Hugo: Jungle Island

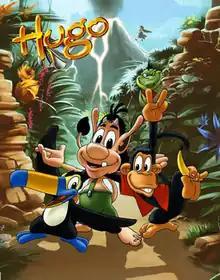

Hugo: Jungle Island was an interactive television program that was created as an improved replacement of the early 1990s' original children's game show in the "Hugo" franchise. It was launched by ITE Media in Denmark as Hugo Vulkanøen ("Hugo: Volcanic") in January 1999, before being licensed to and broadcast in many other countries, usually simply just as Hugo. As in the original program, the players would remotely control the titular video game character by using their telephones, trying to help him reach and defeat an evil witch and win real-world prizes. Its gameplay was adapted into four PC video game releases.